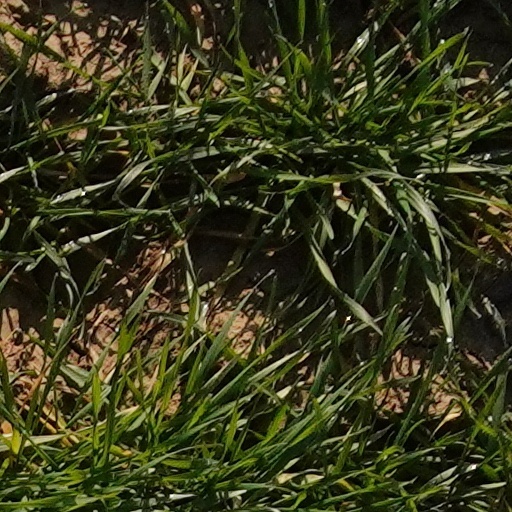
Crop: wheat